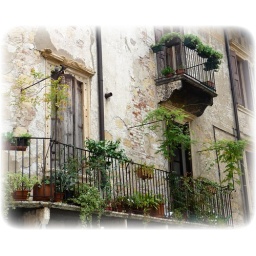
Taken in Italy. I thought this wall with the old shutters and balcony plants very interesting.